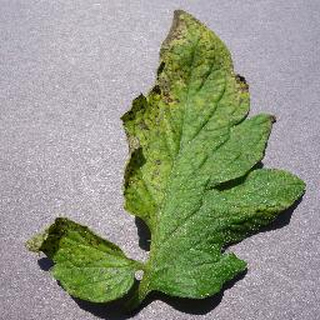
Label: tomato_septoria_leaf_spot